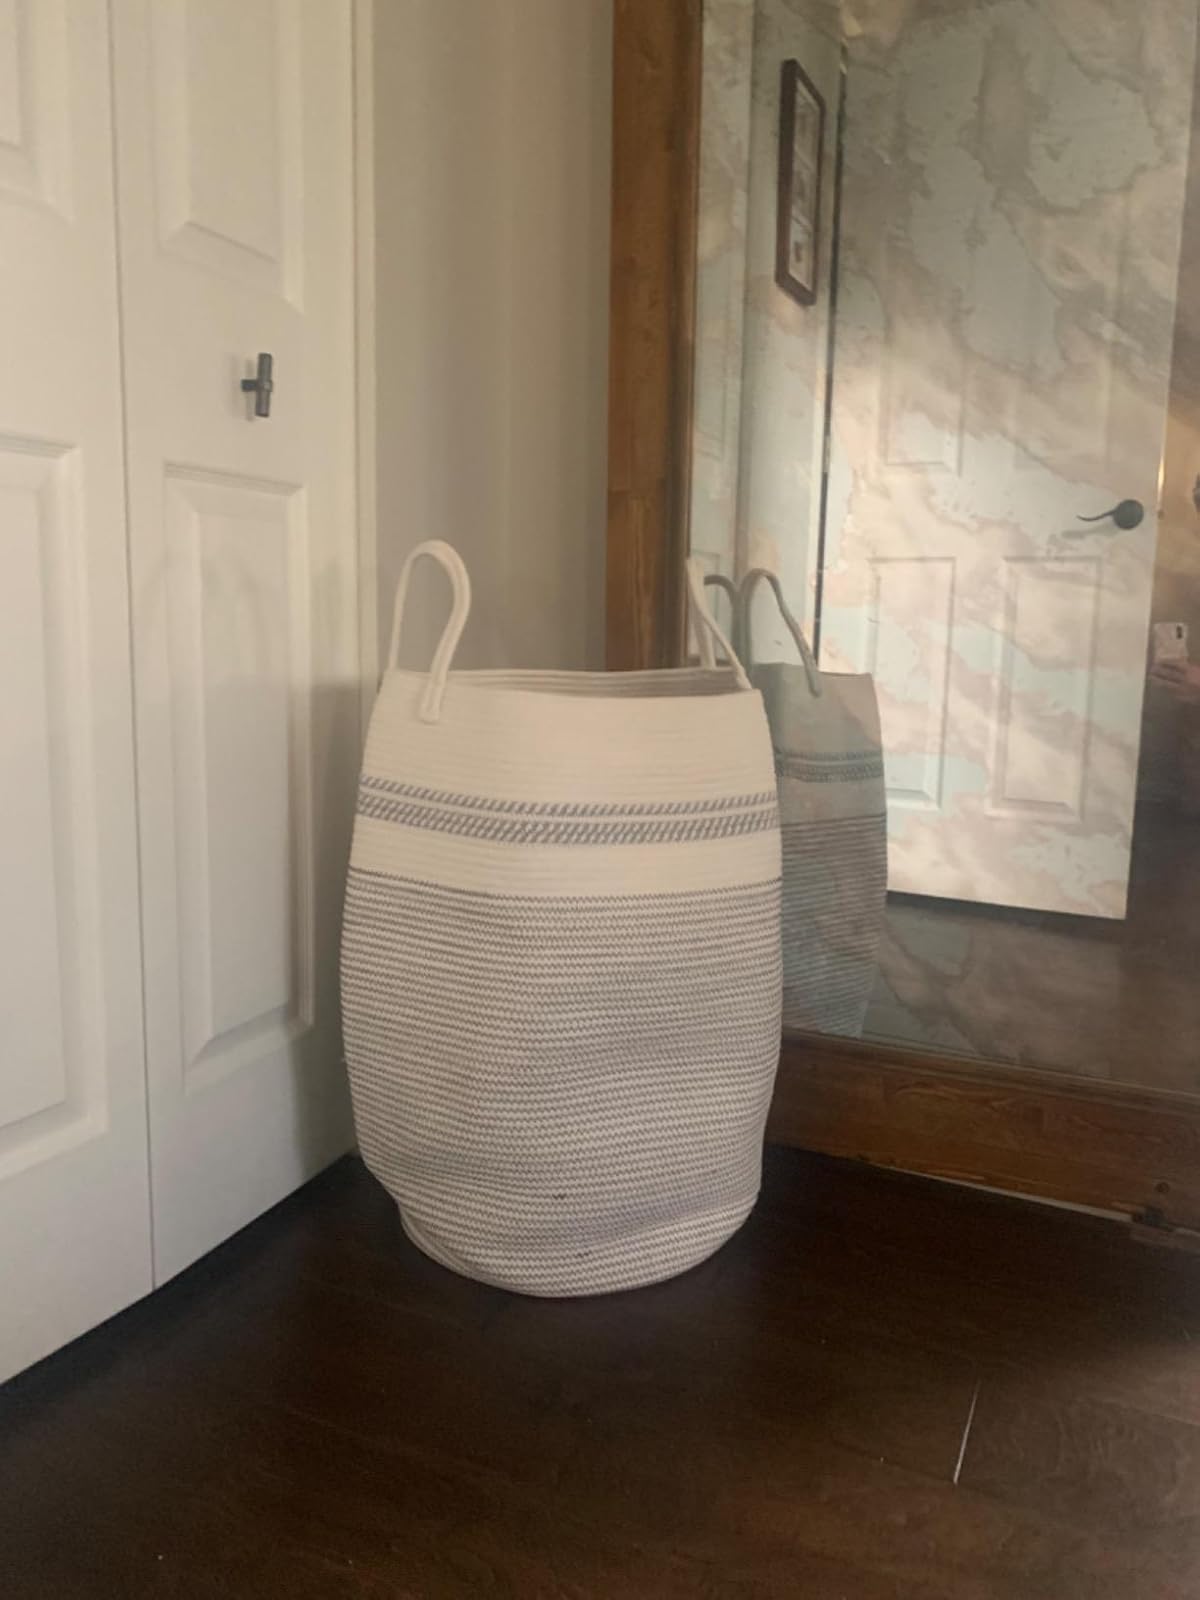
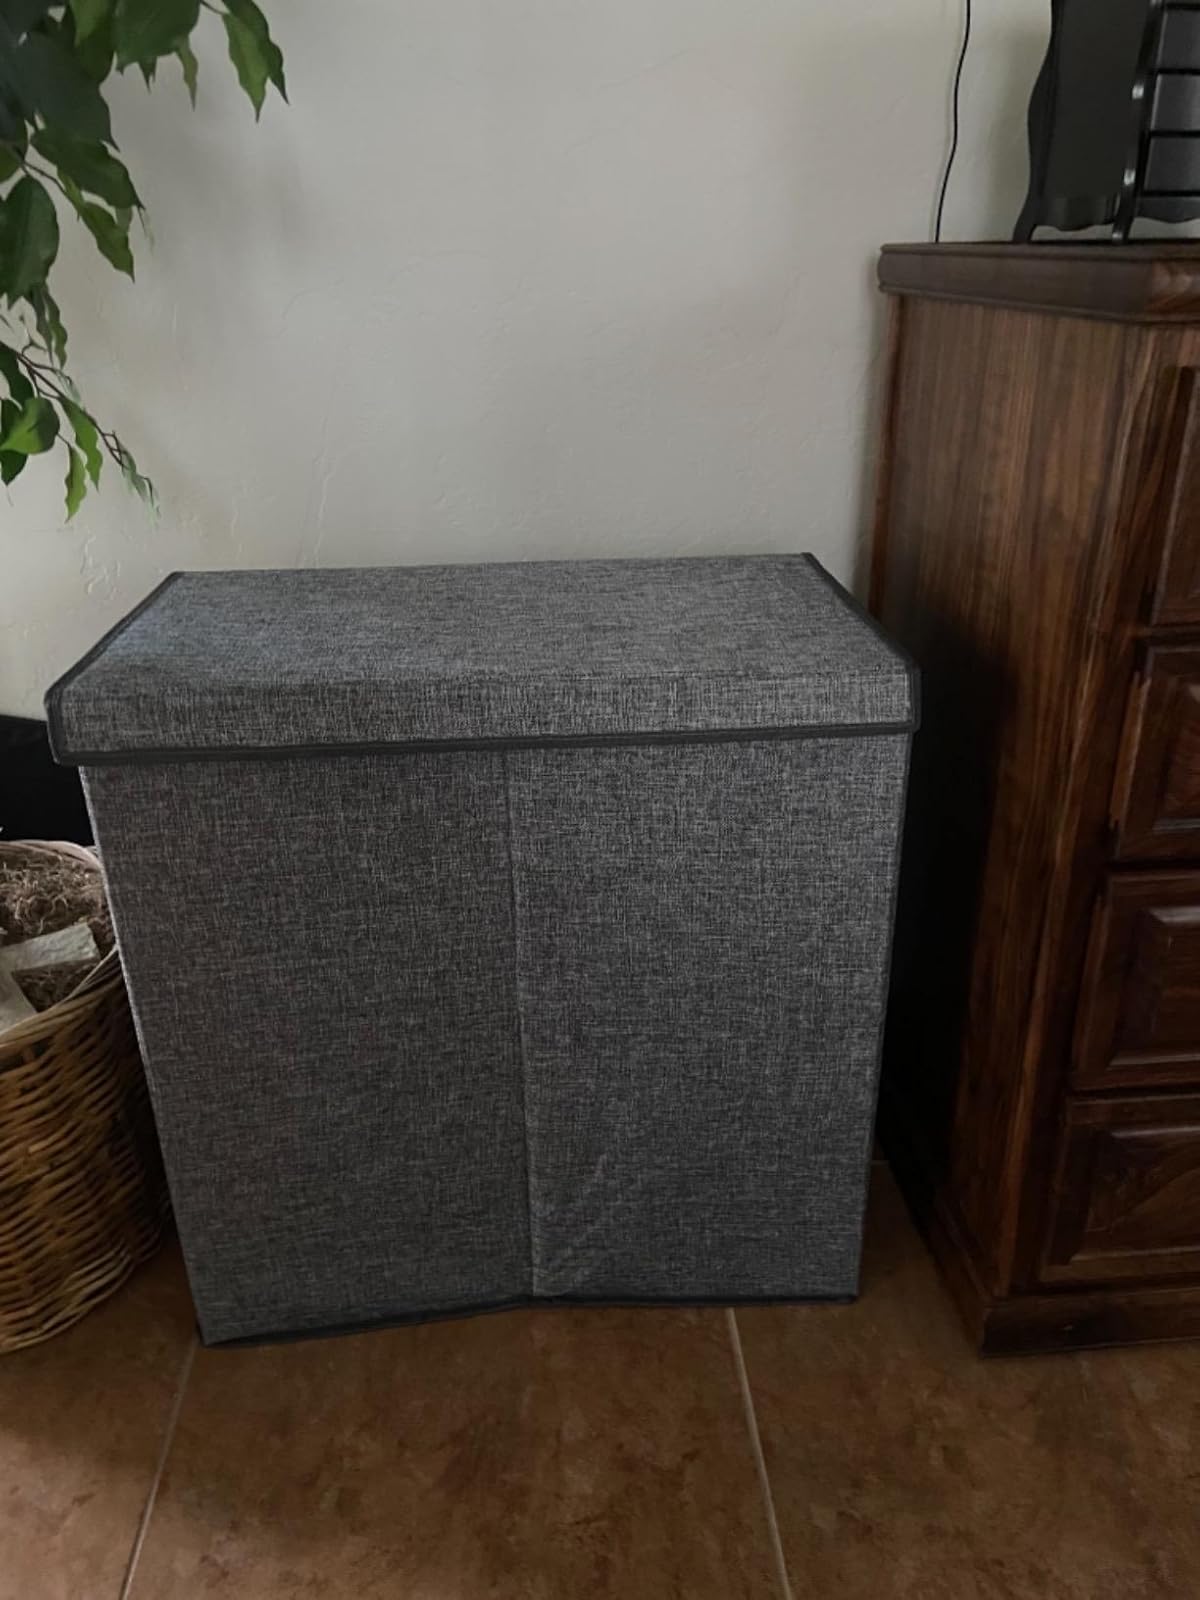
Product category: items_hamper
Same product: no